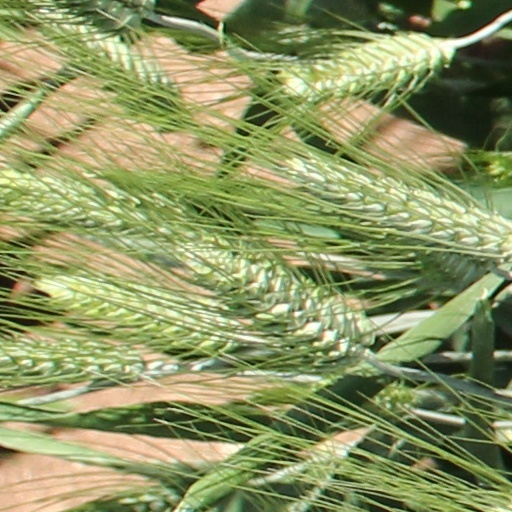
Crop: wheat